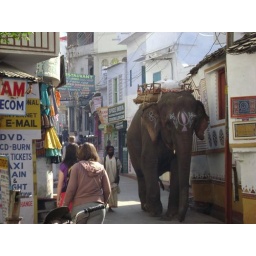
This is a street in Udaipur, India. That's my sister and an elephant walking opposite ways.